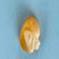
Maize quality: Good